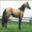
Label: horse